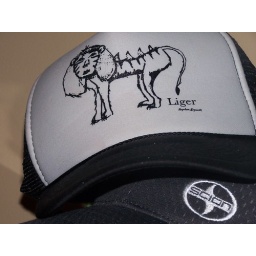
It's pretty much my favorite animal. It's like a lion and a tiger mixed... bred for its skills in magic.